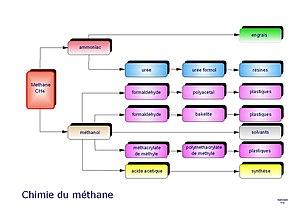
Ce schéma vient d'être dessiné par moi-même aujourd'hui 16/05/2005 à Paris pour illustrer des articles dans Wikipédia.
Le gaz naturel, ou gaz fossile, est un mélange gazeux d'hydrocarbures constitué principalement de méthane, mais comprenant généralement une certaine quantité d'autres alcanes supérieurs, et parfois un faible pourcentage de dioxyde de carbone, d'azote, de sulfure d'hydrogène ou d'hélium. Naturellement présent dans certaines roches poreuses, il est extrait par forage et est utilisé comme combustible fossile ou par la carbochimie.
Le secteur de l'énergie à Trinité-et-Tobago est central dans l'économie du pays, qui est un producteur de pétrole et surtout de gaz naturel.